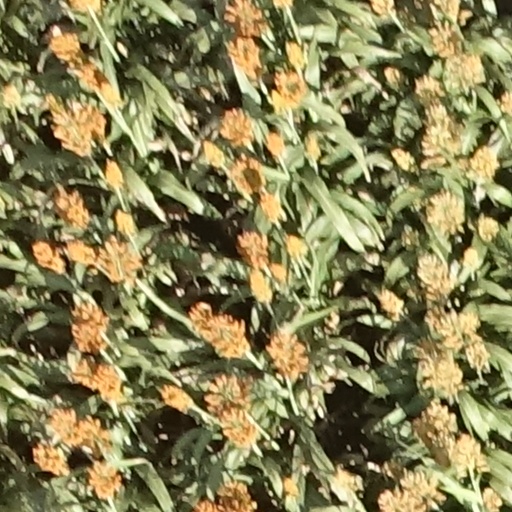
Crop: sorghum